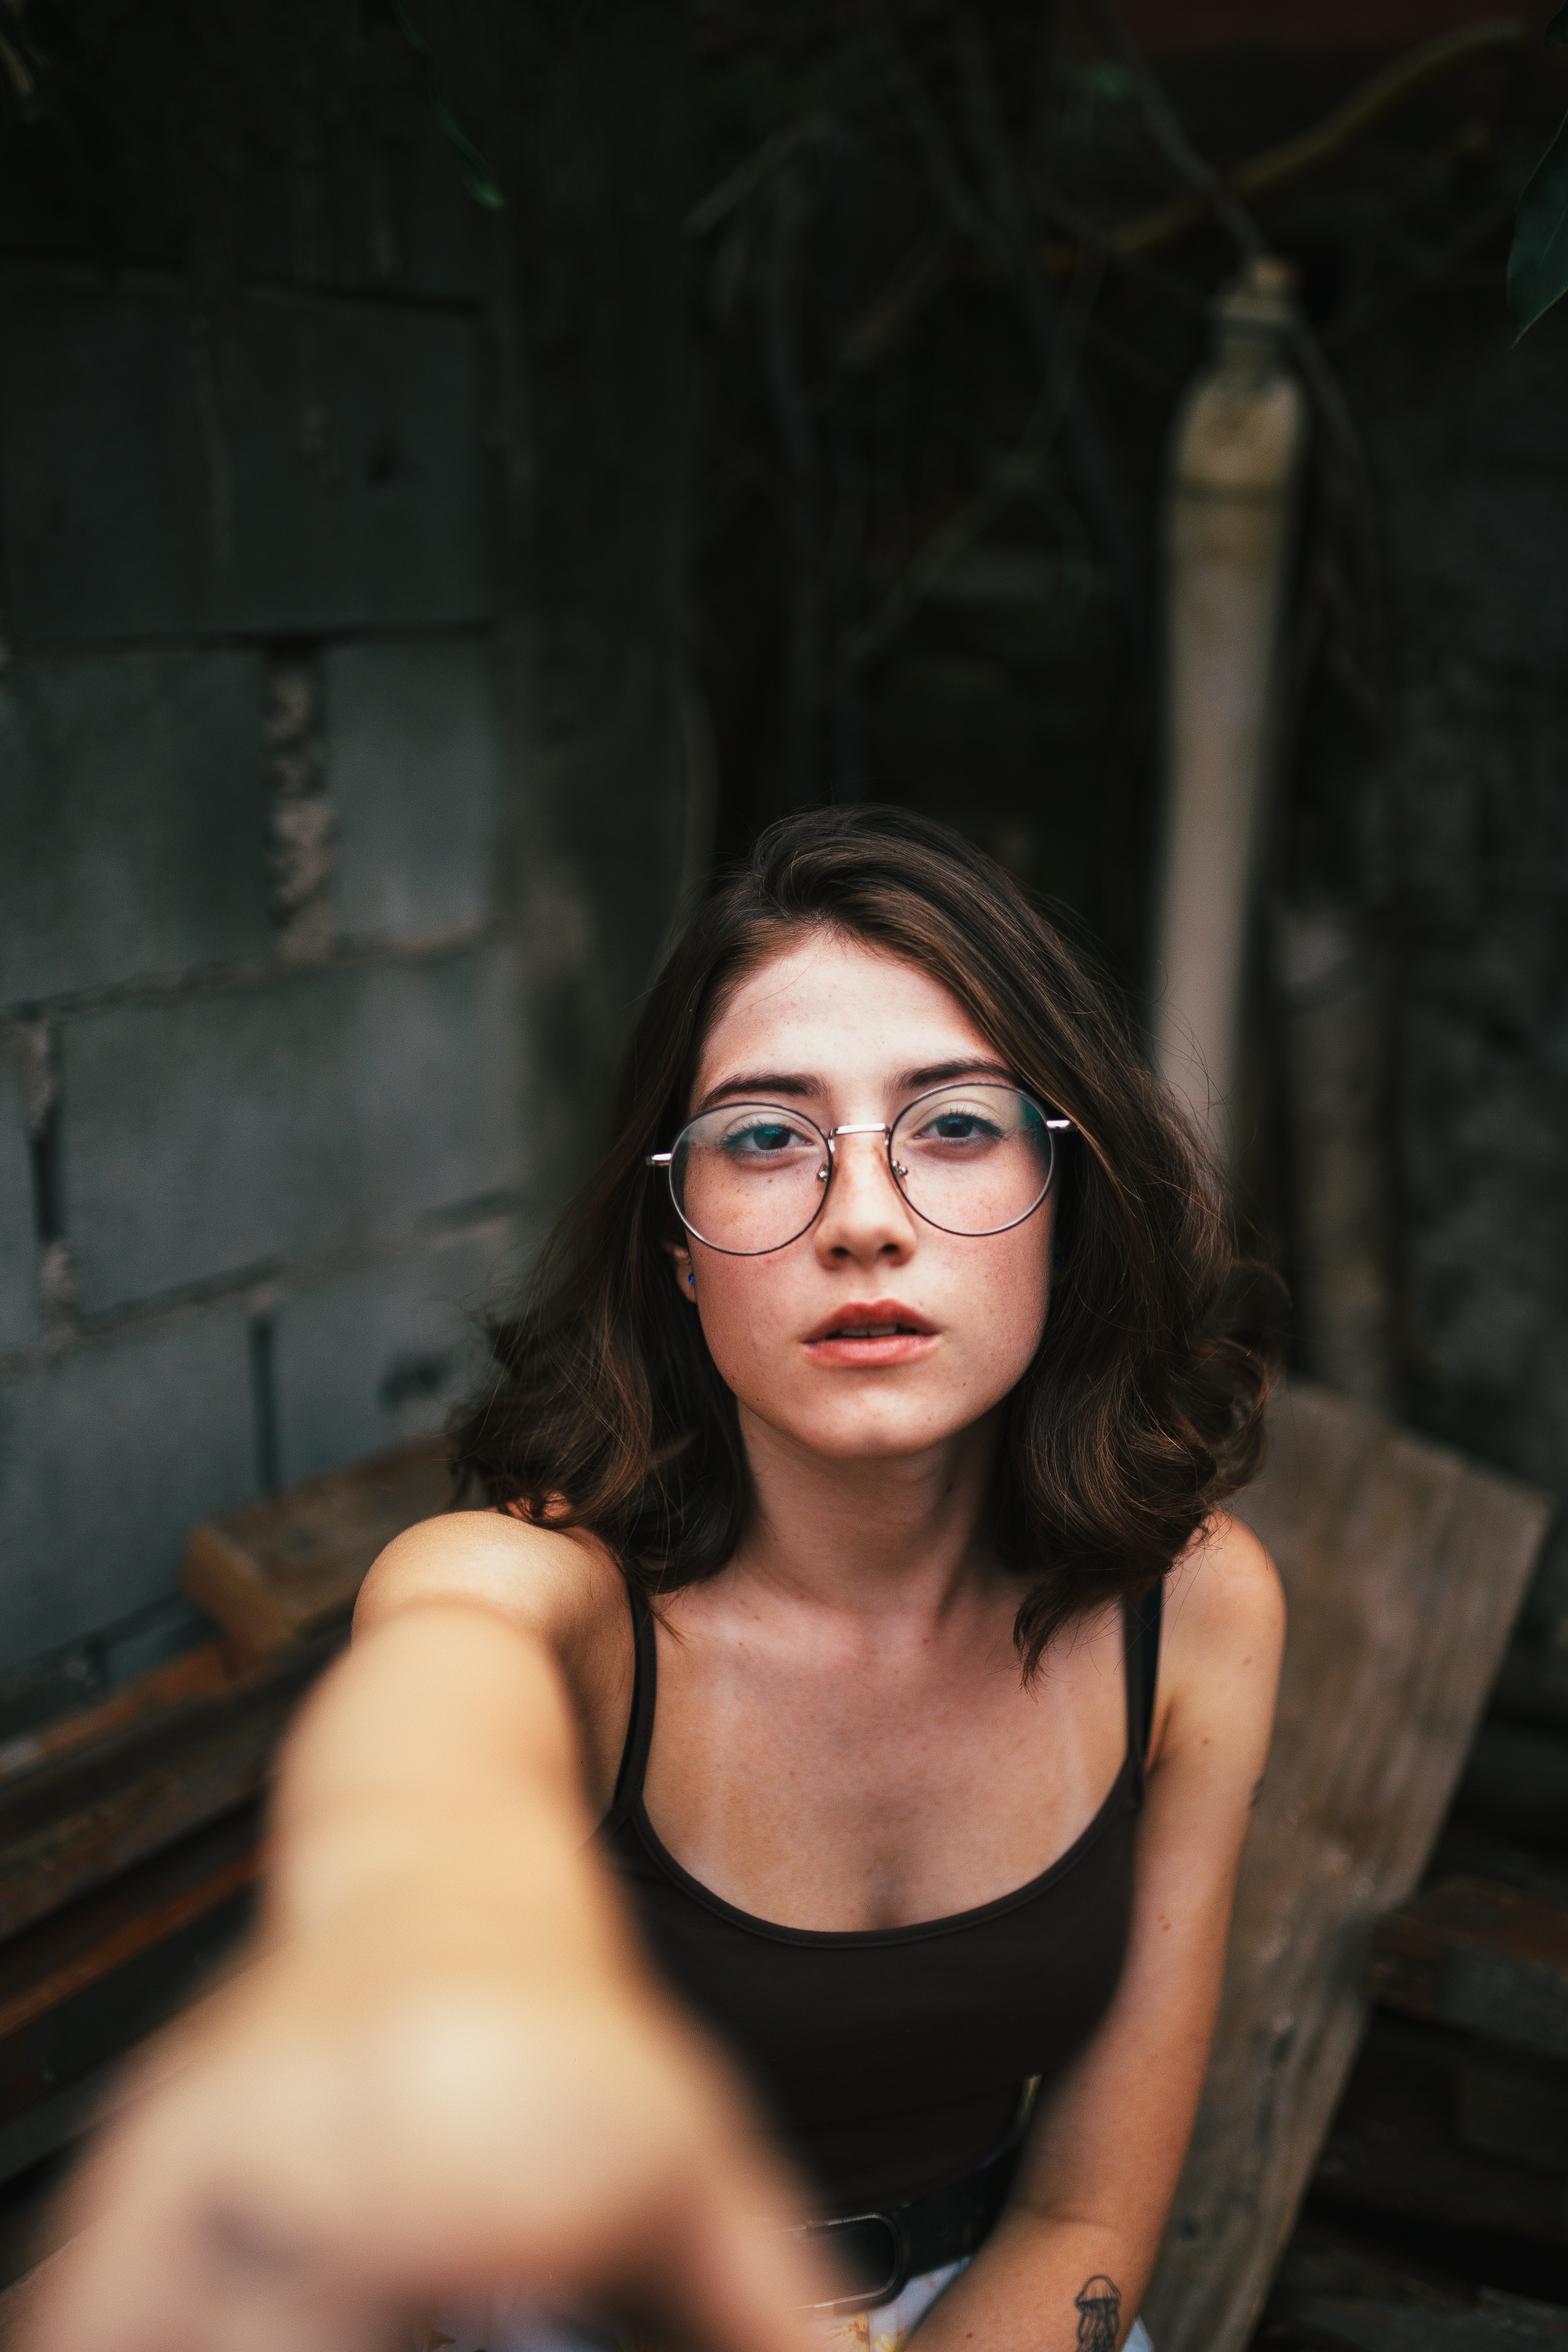
face, glasses, beauty, head, eye, lip, flash photography, eyewear, photography, smile, long hair, brown hair, photo shoot, hand, portrait photography, portrait, black hair, vision care, sitting, model